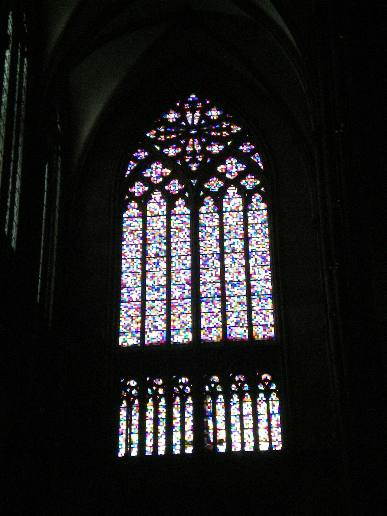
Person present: No